Kindley Air Force Base

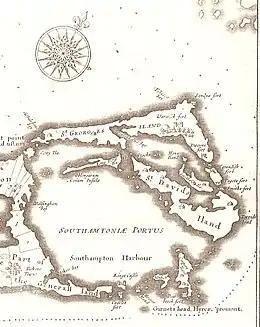
St. David's, in 1676. The shape of St. David's Island, and of Castle Harbour (originally "Southampton Harbour"), was radically altered by the construction of the airfield, which began in 1941.

Kindley Air Force Base was a United States Air Force base in Bermuda from 1948–1970, having been operated from 1943 to 1948 by the United States Army Air Forces as "Kindley Field".